Marija Prlja

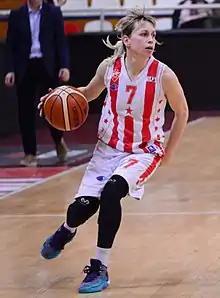

Marija Prlja (Serbian Cyrillic: Марија Прља, born 11 December 1987 in Belgrade, SFR Yugoslavia) is a Serbian female basketball player. She plays at point guard position in Crvena zvezda.